We're No Angels (1955 film)

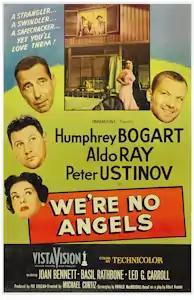
Theatrical release poster

We're No Angels is a 1955 American Christmas comedy film directed by Michael Curtiz, starring Humphrey Bogart, Peter Ustinov, Aldo Ray, Joan Bennett, Basil Rathbone, Leo G. Carroll, and Gloria Talbott. Shot in both VistaVision and Technicolor, the film was a Paramount Pictures release.